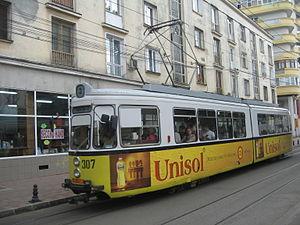
Le tramway de Iași est le réseau de tramways implanté dans la ville d'Iași, en Roumanie. Créé le 1ᵉʳ mars 1900, il compte actuellement 8 lignes, qui desservent 56 stations.